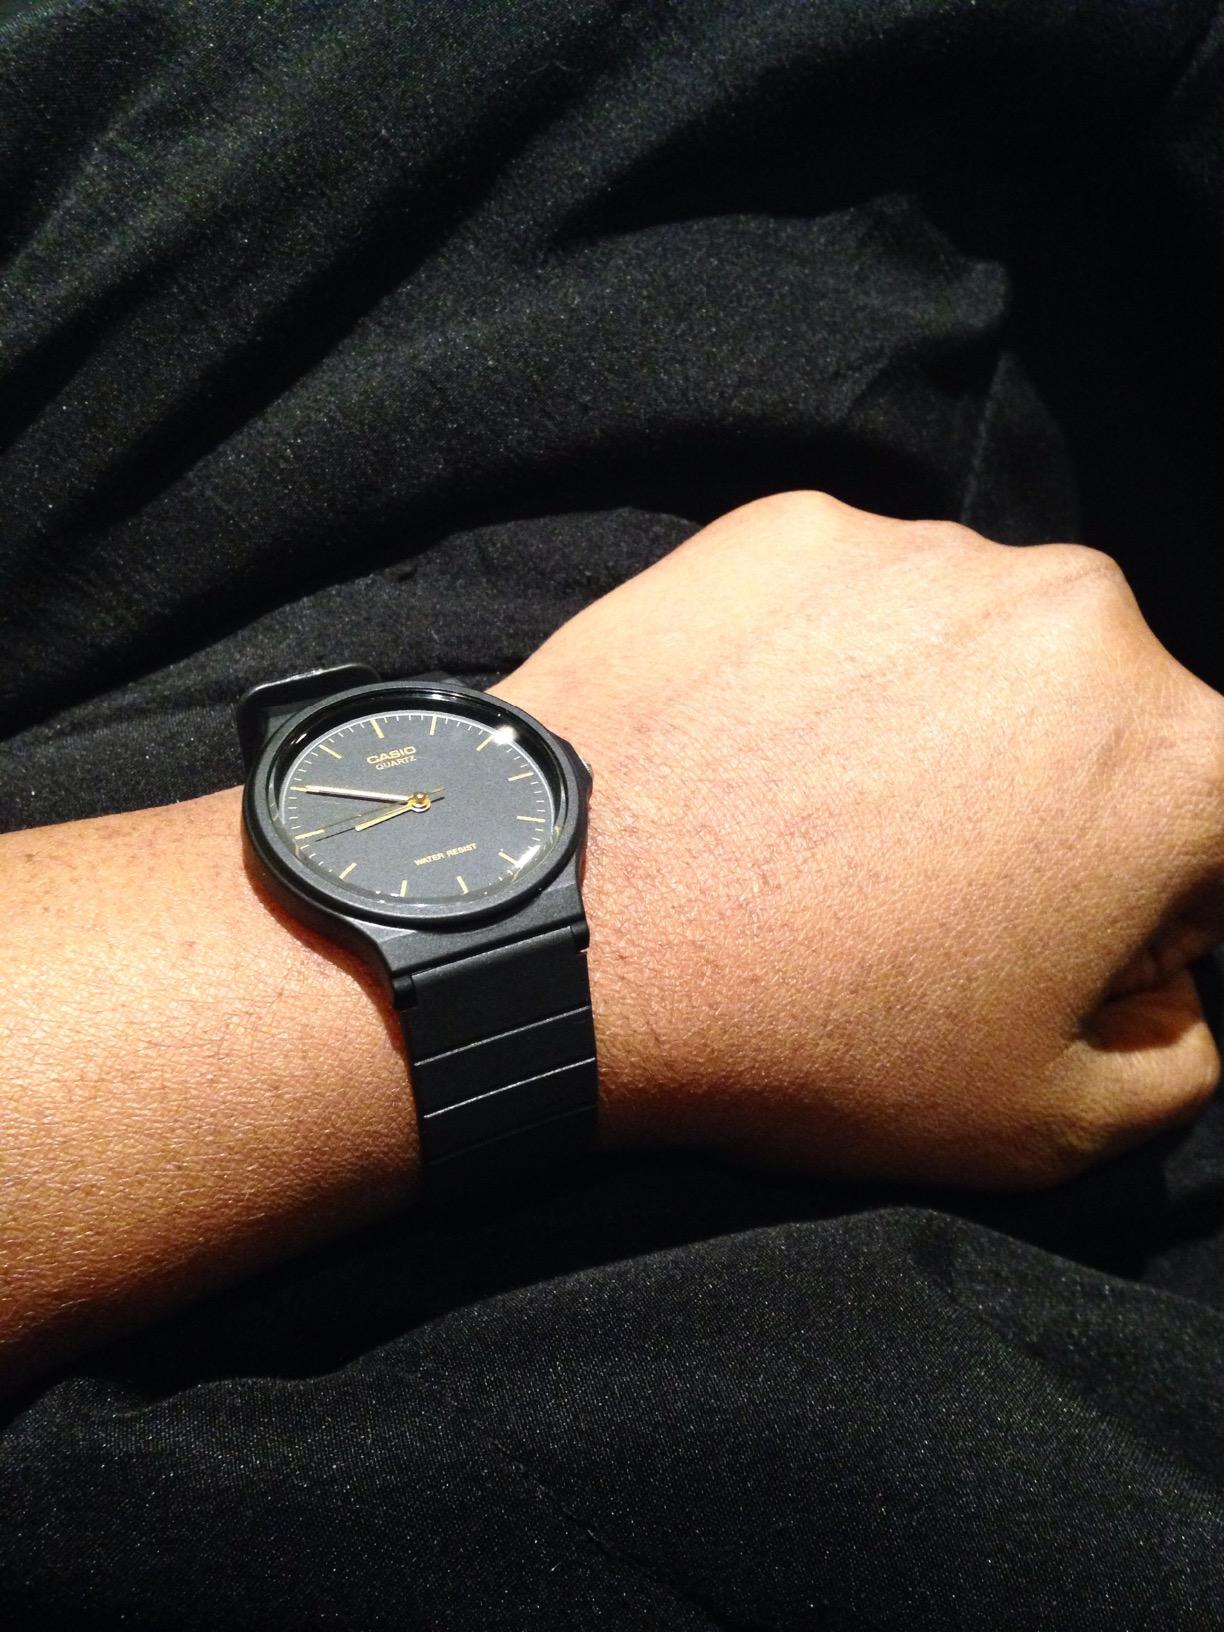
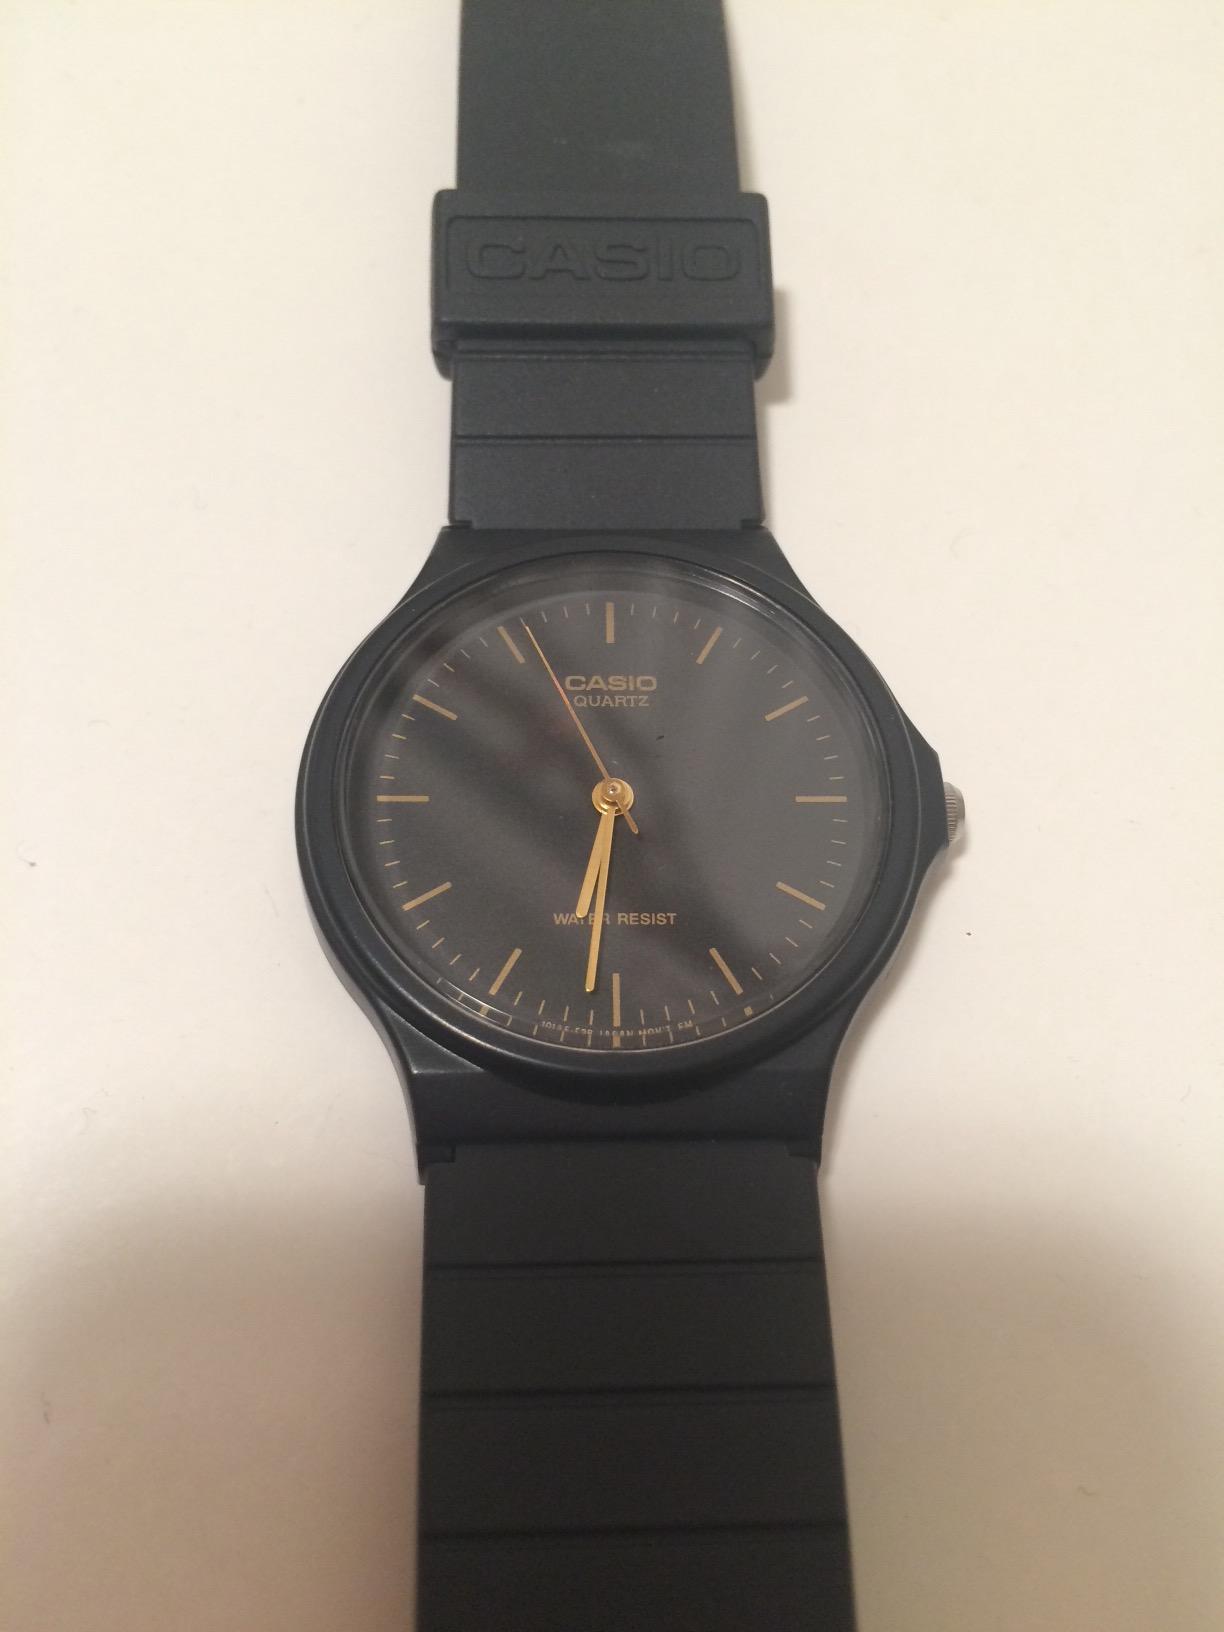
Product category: accessories_watch
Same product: yes